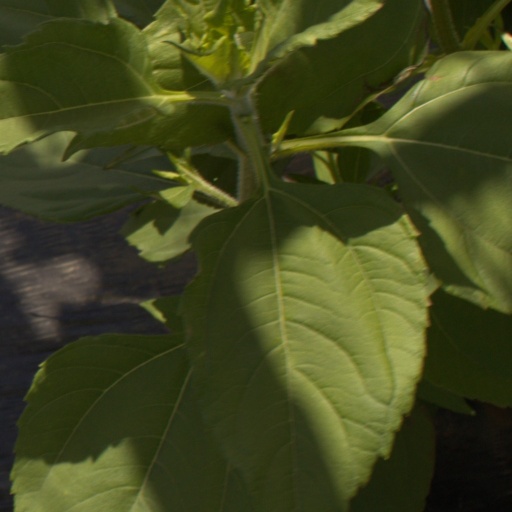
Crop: Jerusalem artichoke